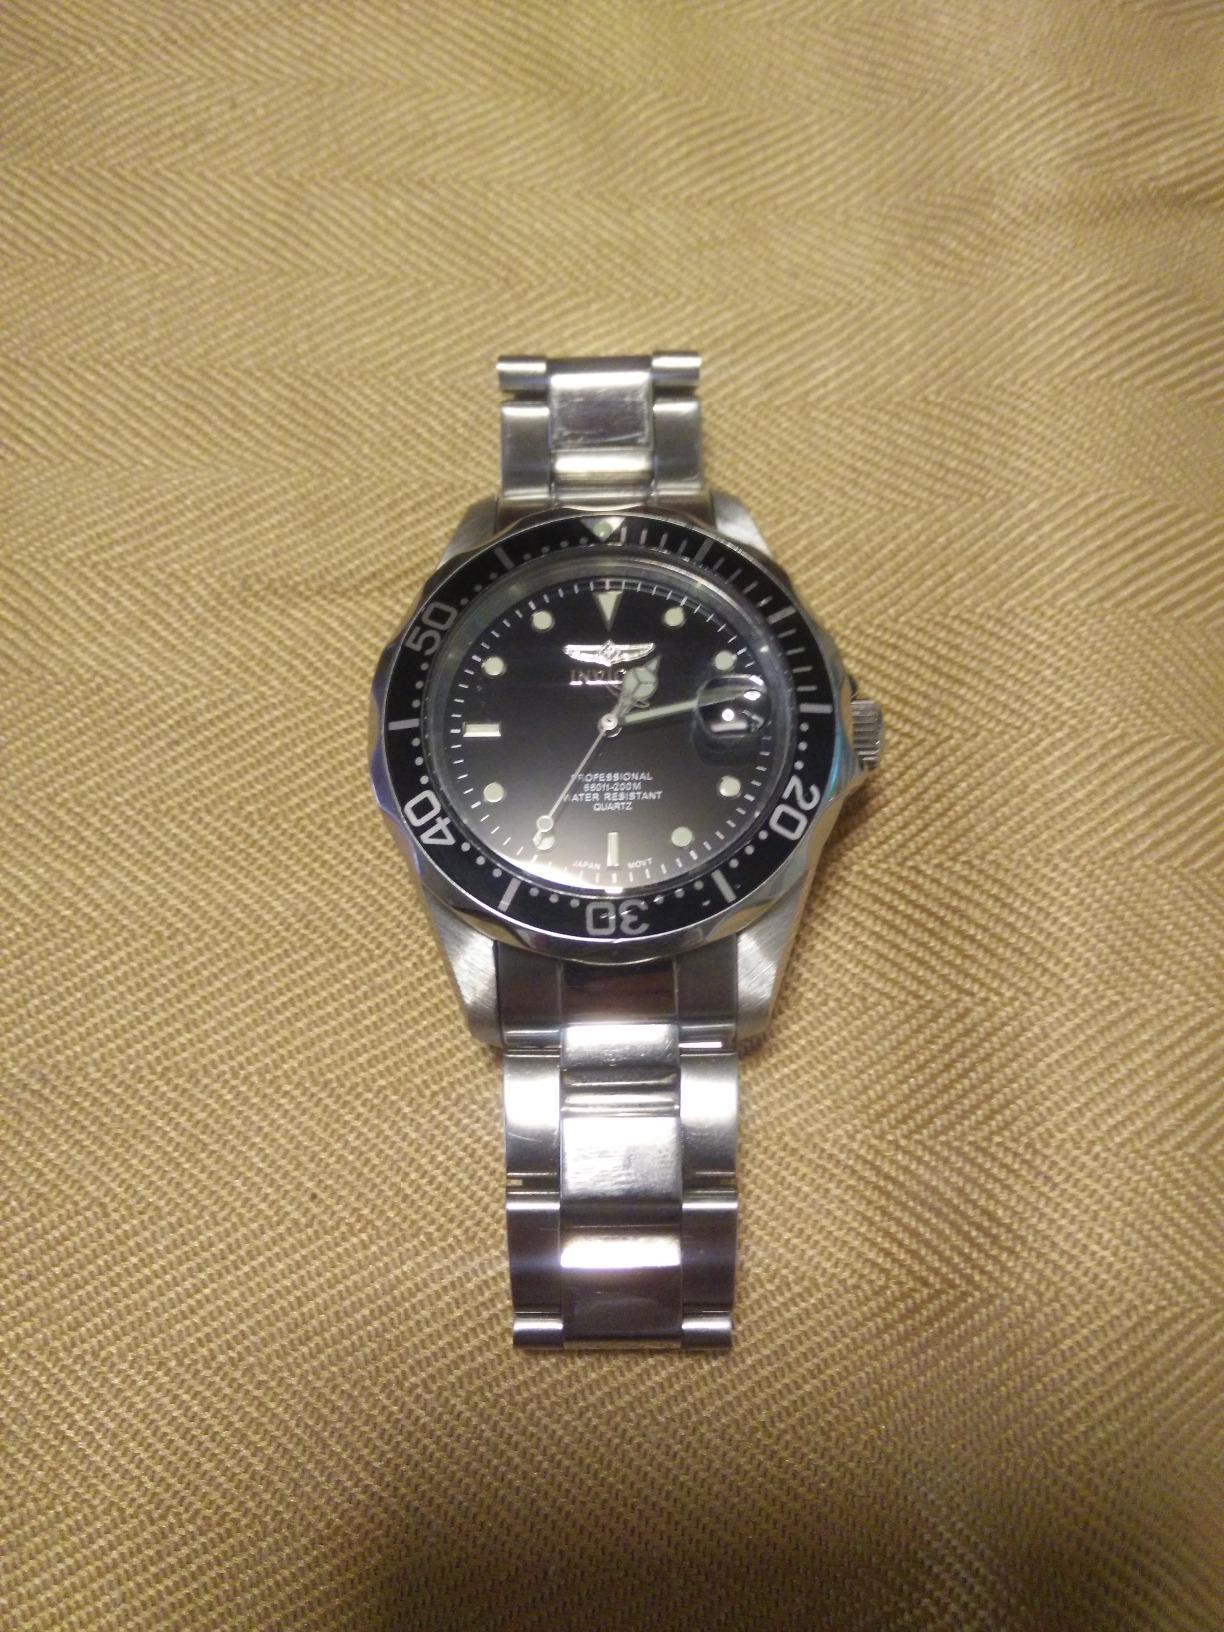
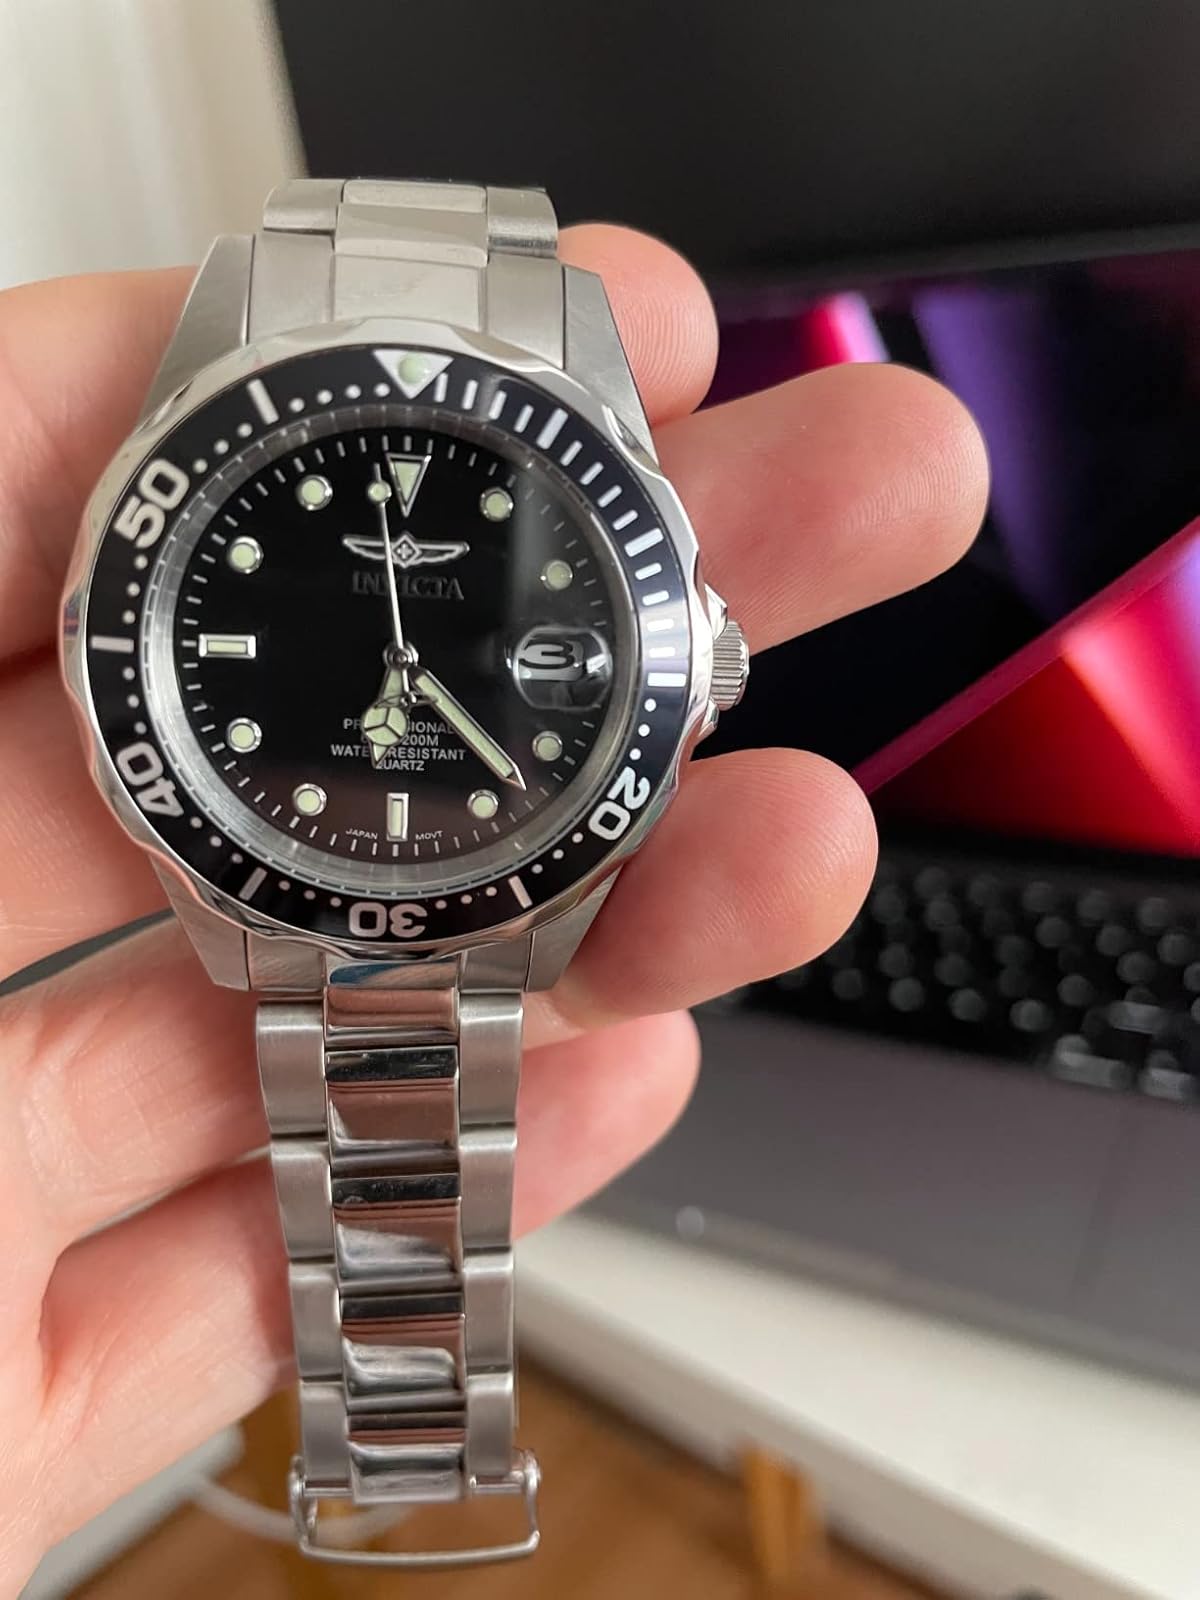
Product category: accessories_watch
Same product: yes